The Little Prince

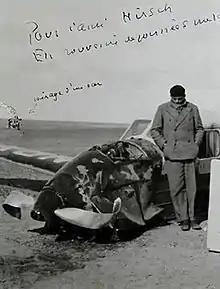
Saint-Exupéry next to his downed Simoun (lacking an all-critical radio) after crashing into the Sahara about 3 am during an air race to Saigon, Vietnam. His survival ordeal was about to begin (Egypt, 1935).

In "The Little Prince", its narrator, the pilot, talks of being stranded in the desert beside his crashed aircraft. The account clearly drew on Saint-Exupéry's own experience in the Sahara, an ordeal described in detail in his 1939 memoir "Wind, Sand and Stars" (original French: ).